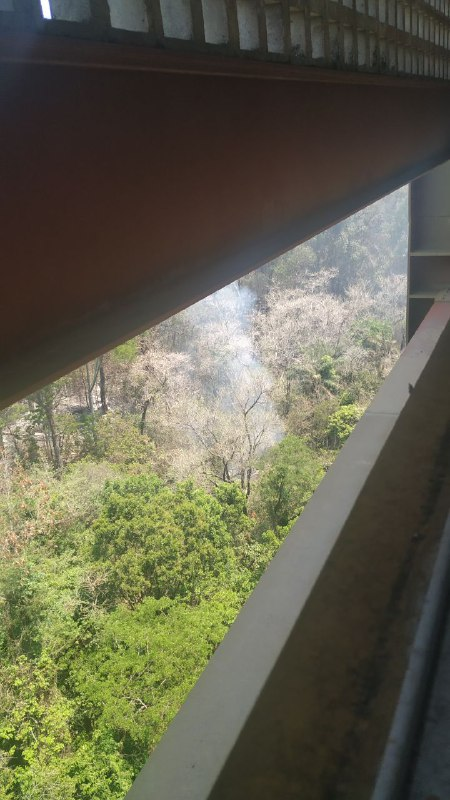
Fire: no
Smoke: yes